Zofingen railway station

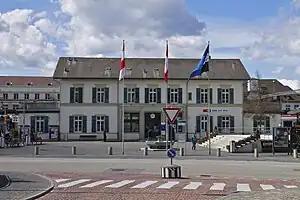
The station building in 2013

Zofingen railway station is a railway station in the municipality of Zofingen, in the Swiss canton of Aargau. It is located at the junction of the standard gauge Olten–Lucerne and Zofingen–Wettingen lines of Swiss Federal Railways.